Cyril Hume

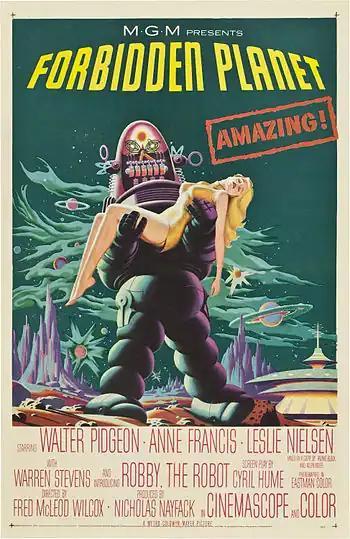
Cyril Hume wrote science fiction film "Forbidden Planet" in 1956.

Cyril Hume (March 16, 1900 – March 26, 1966) was an American novelist and screenwriter. Hume was a graduate of Yale University, where he edited campus humor magazine "The Yale Record". He was an editor of the collection "The Yale Record Book of Verse: 1872–1922" (1922).